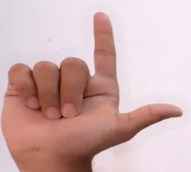
ASL sign: L